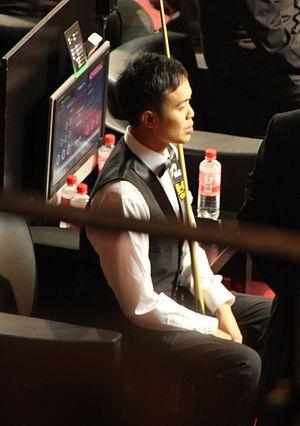
Marco Fu Ka-chun, né le 8 janvier 1978, est un joueur de snooker professionnel hongkongais.